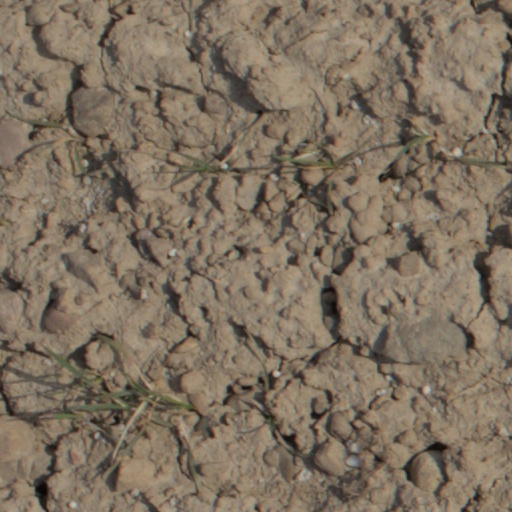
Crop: wheat